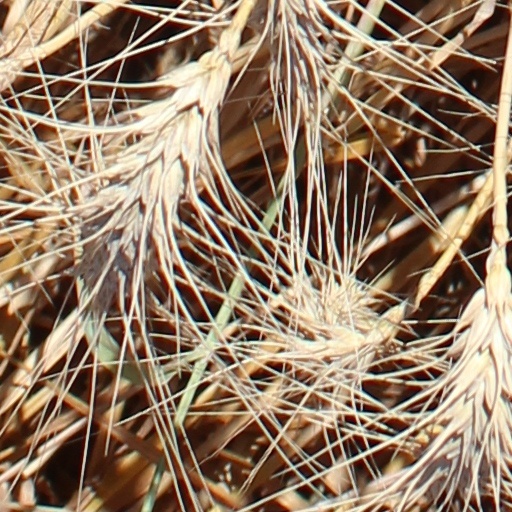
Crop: wheat